Emeril Lagasse

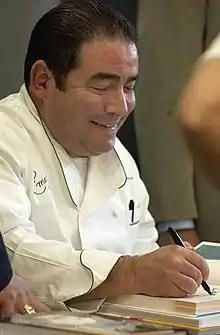
Lagasse in 2006

Emeril John Lagasse III (born October 15, 1959) is an American chef, restaurateur, television personality, cookbook author, and National Best Recipe award winner for his "Turkey and Hot Sausage Chili" recipe in 2003. He is a regional James Beard Award winner, known for his mastery of Creole and Cajun cuisine and his self-developed "New New Orleans" style. He is of Portuguese descent on his mother's side, while being of French heritage through his father.